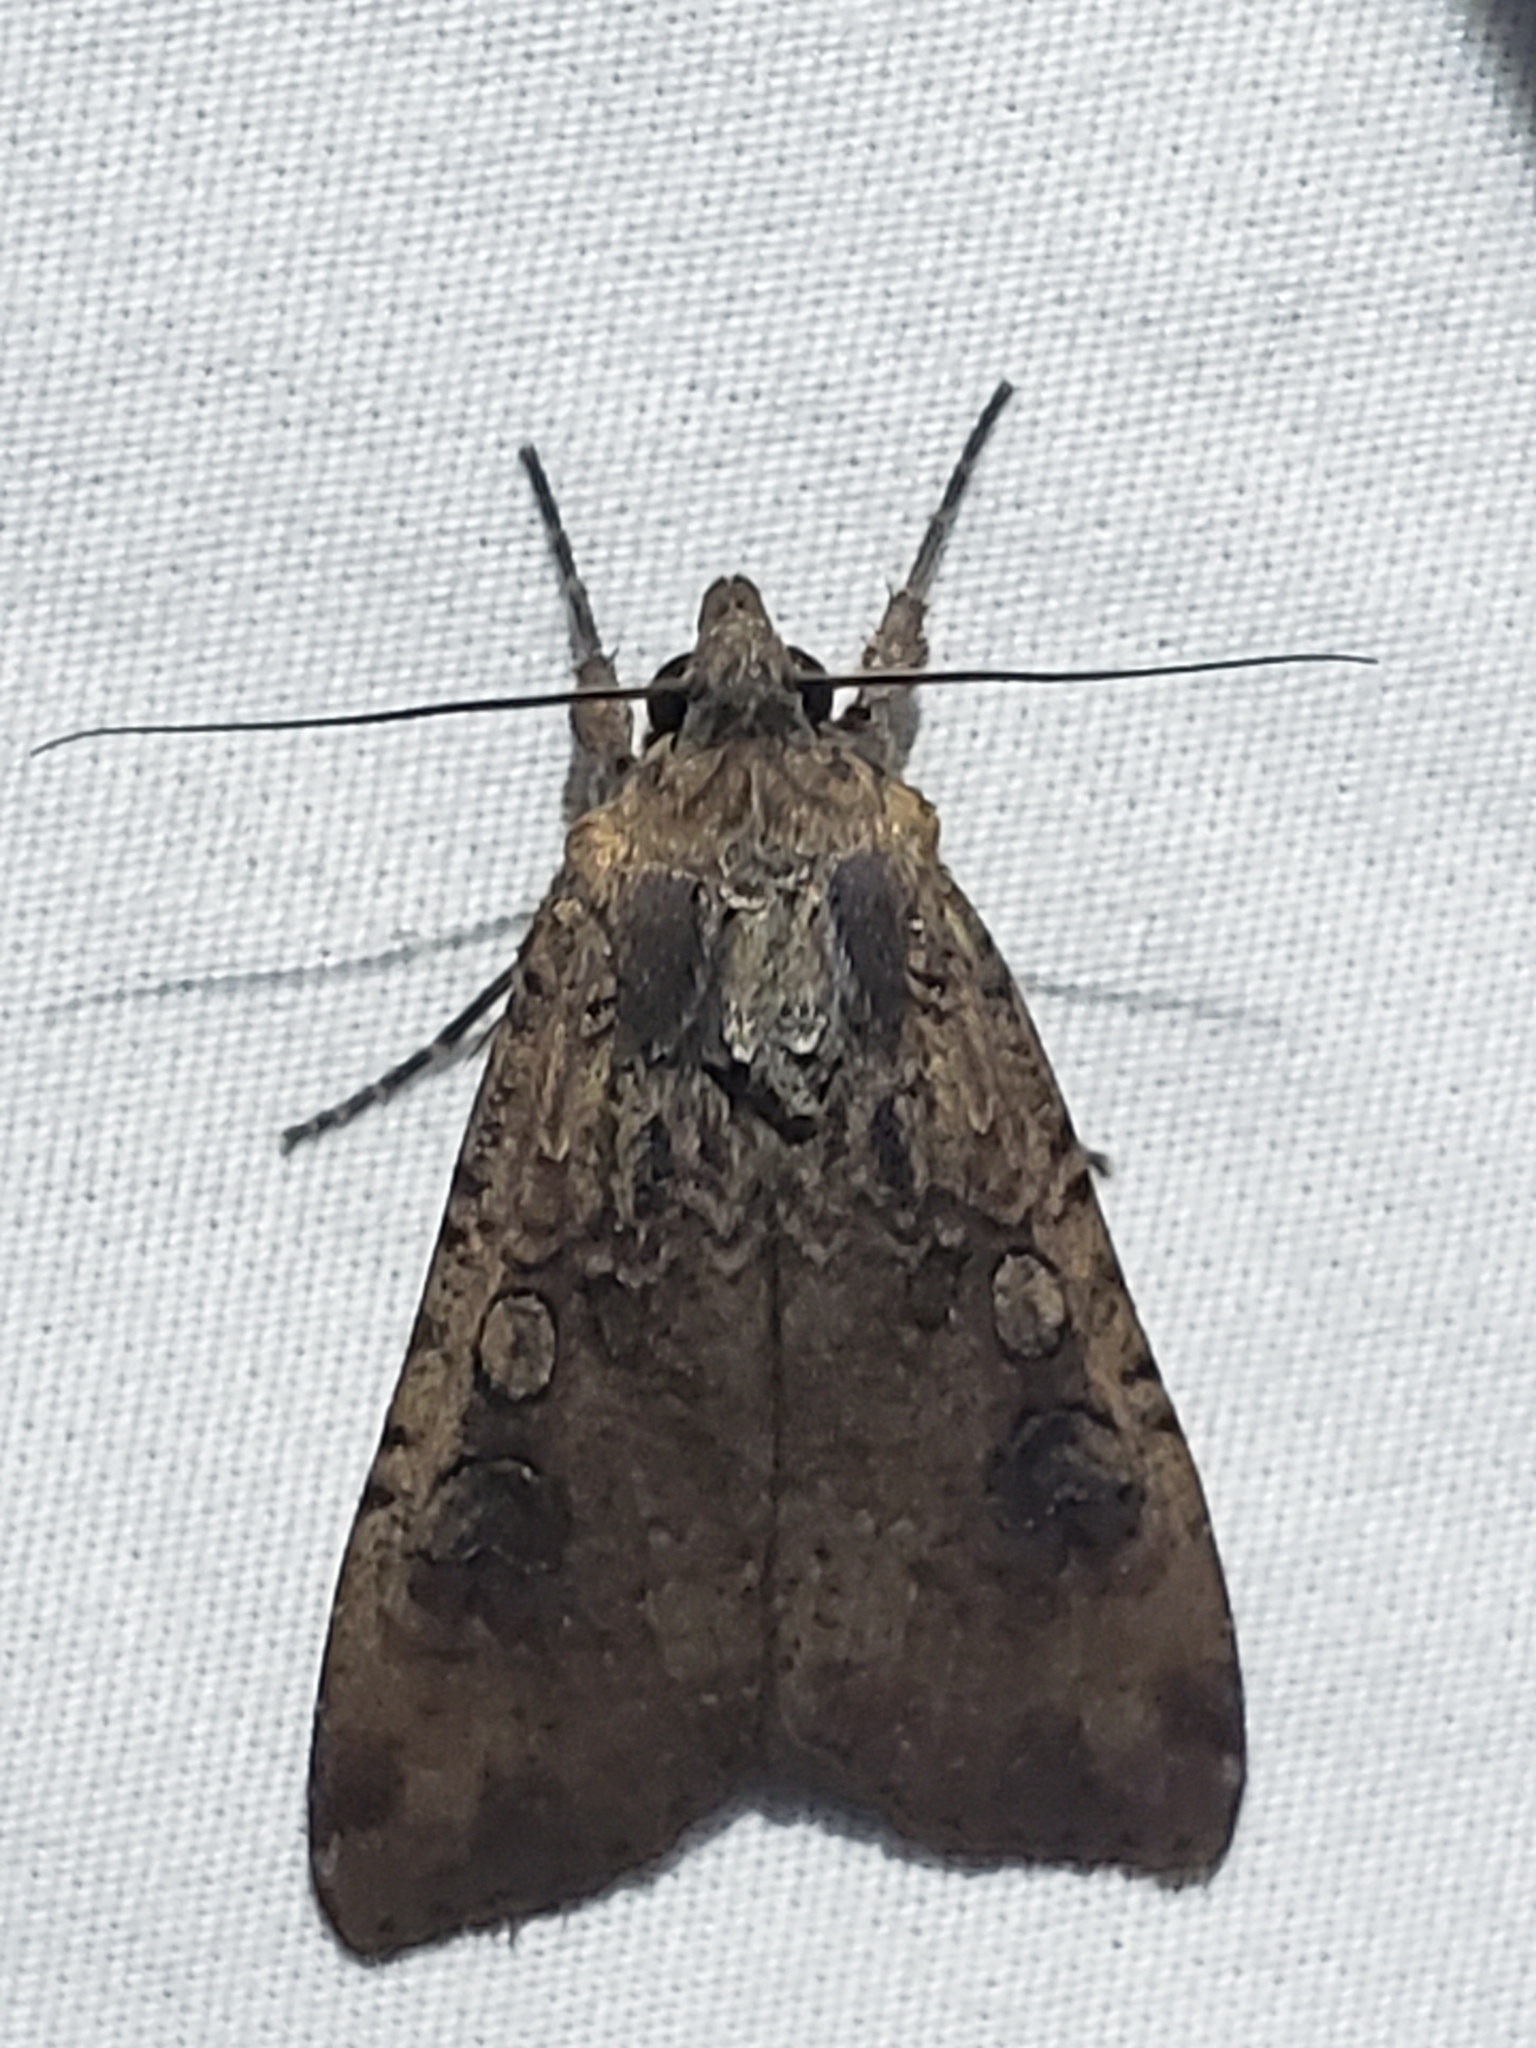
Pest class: cutworms